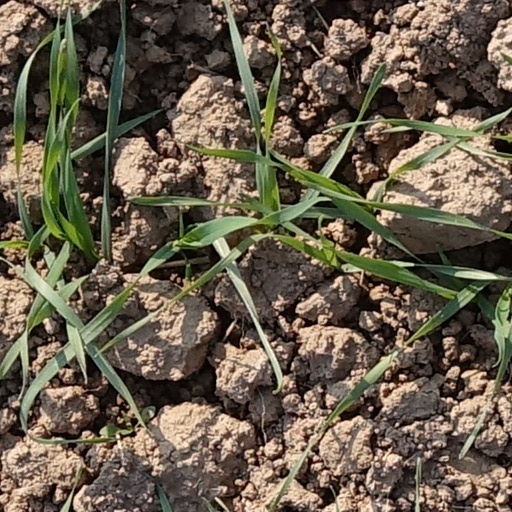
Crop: wheat